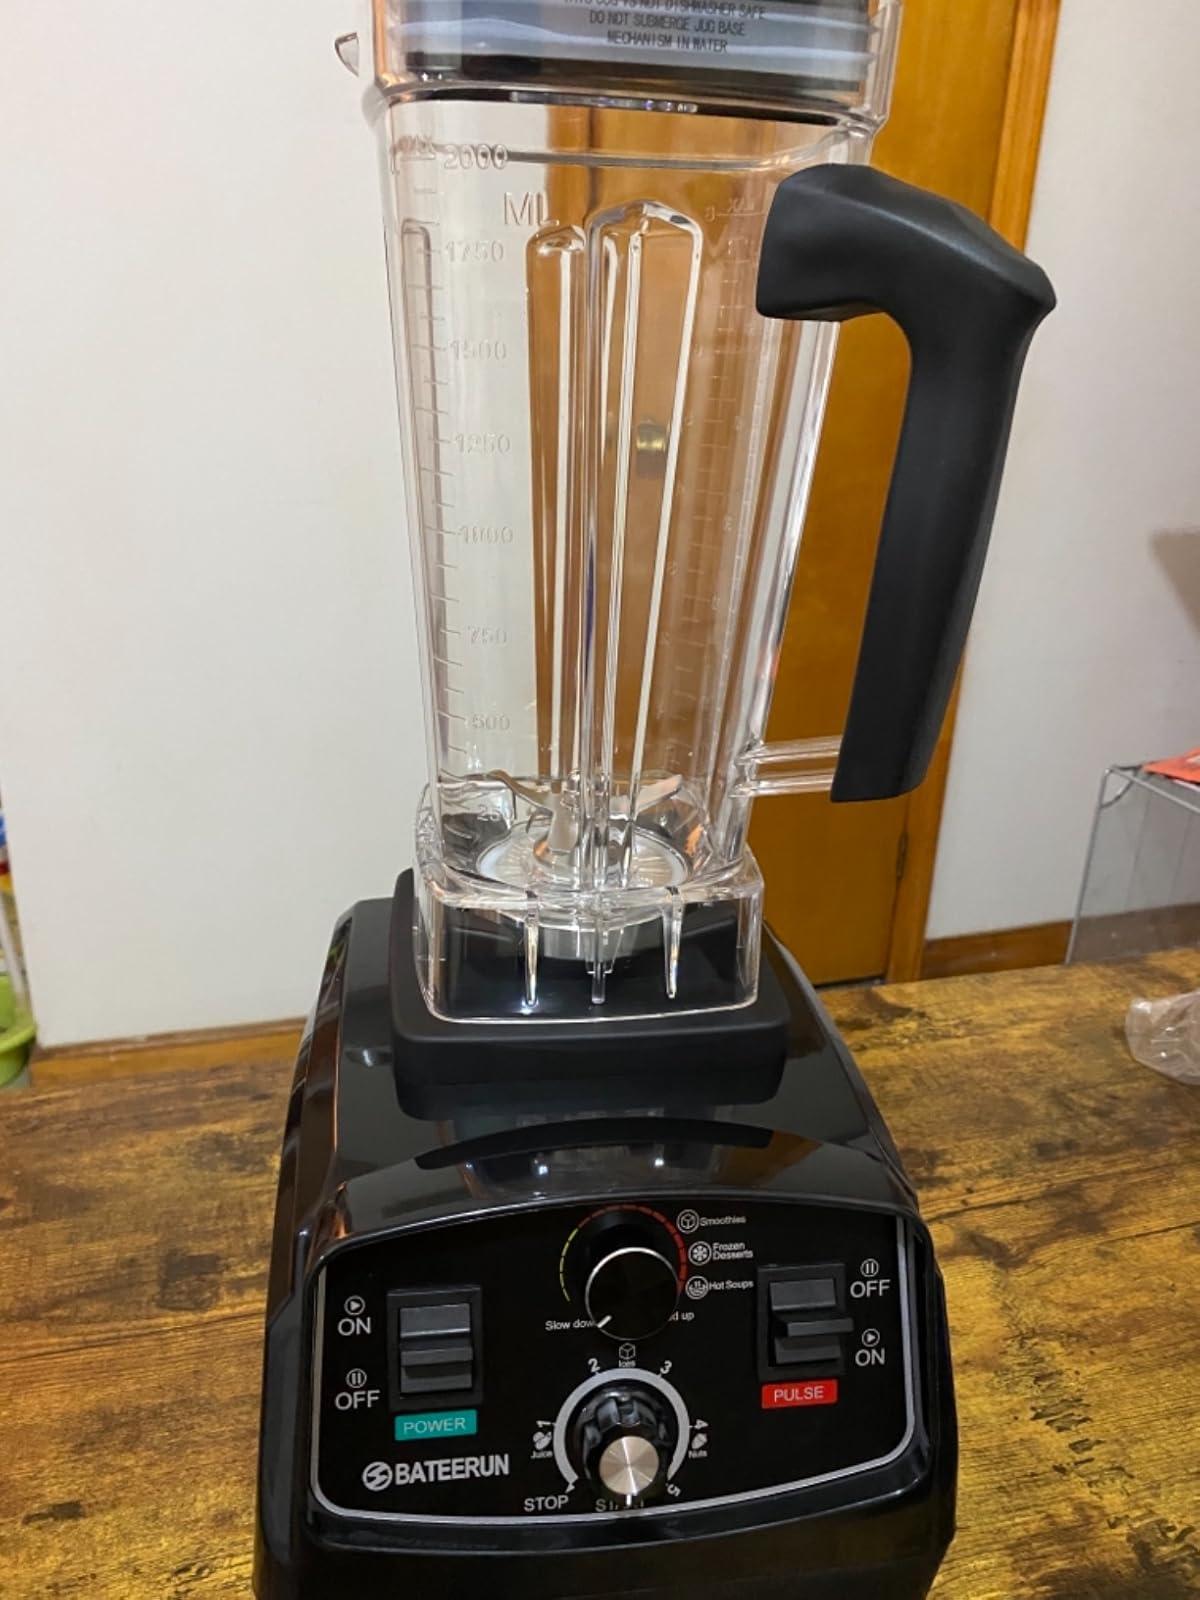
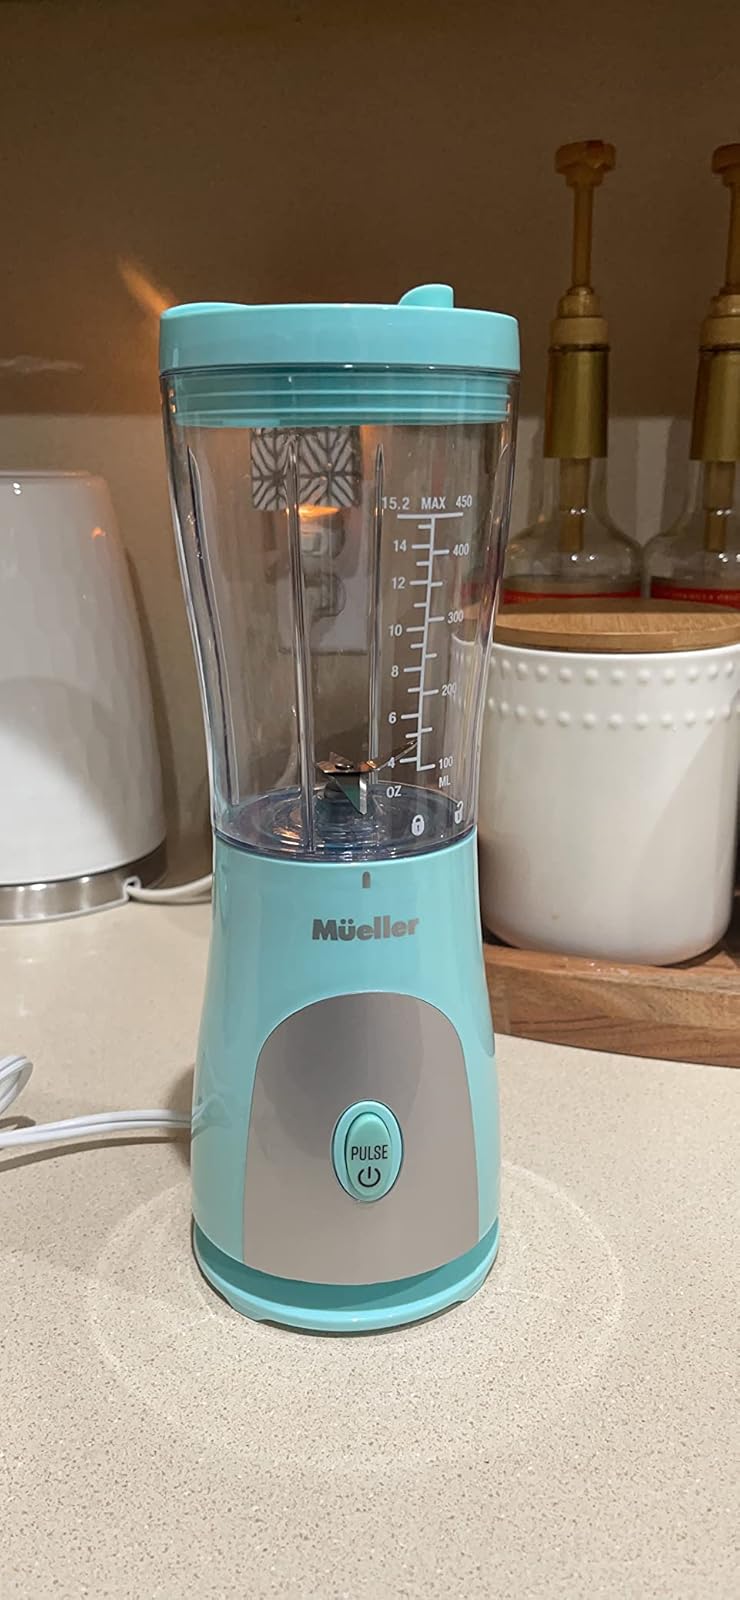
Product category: items_blender
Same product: no